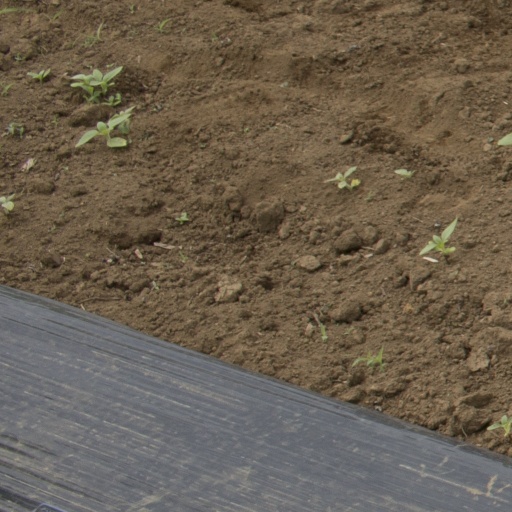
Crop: Jerusalem artichoke